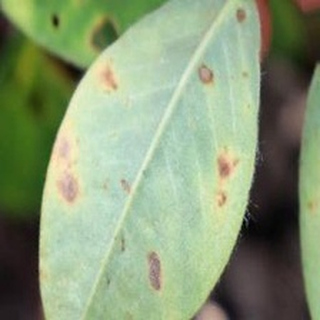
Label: groundnut_early_leaf_spot